Doherty House

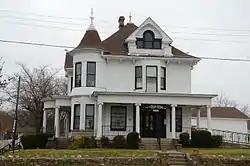

The Martone House is a historic house at 705 Malvern Avenue in Hot Springs, Arkansas. It is a -story wood-frame structure, with a hip roof, clapboard siding, and a stone foundation. It has Queen Anne Victorian styling, with a gabled projecting window bay, rounded turret projecting at one corner, and a wraparound porch. It was built in 1907 for Thomas and Nina (Cascoldt) Doherty, and is notable as one of Hot Springs' first motel properties, as it was where the Dohertys not only let rooms in the house, but also built cabins to the rear of the property to house more visitors.